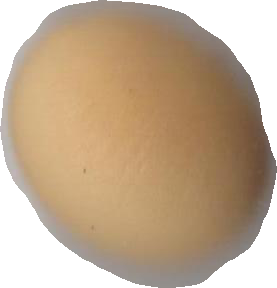
Variety: Grobogan